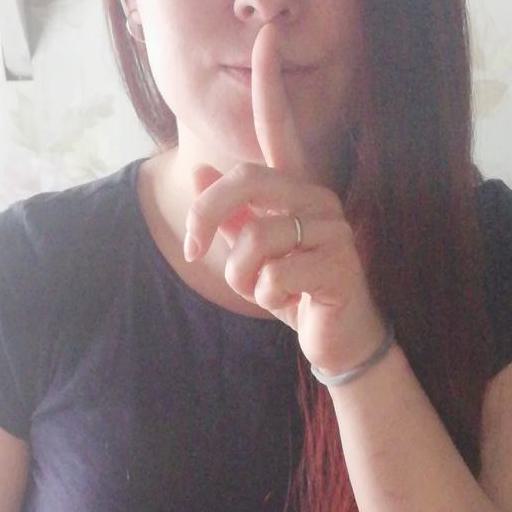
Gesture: mute